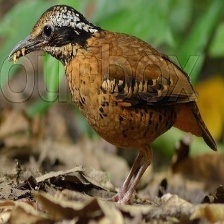
Species: EARED PITA
Scientific name: HYDRORNIS PHAYREI